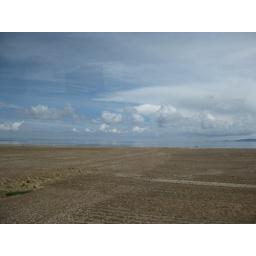
clouds over titicaca through bus window